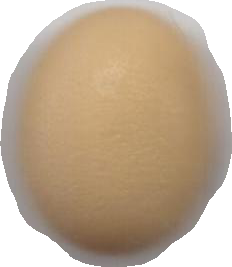
Variety: Anjasmoro